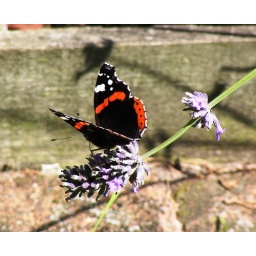
butterfly in lavendar field Jersey